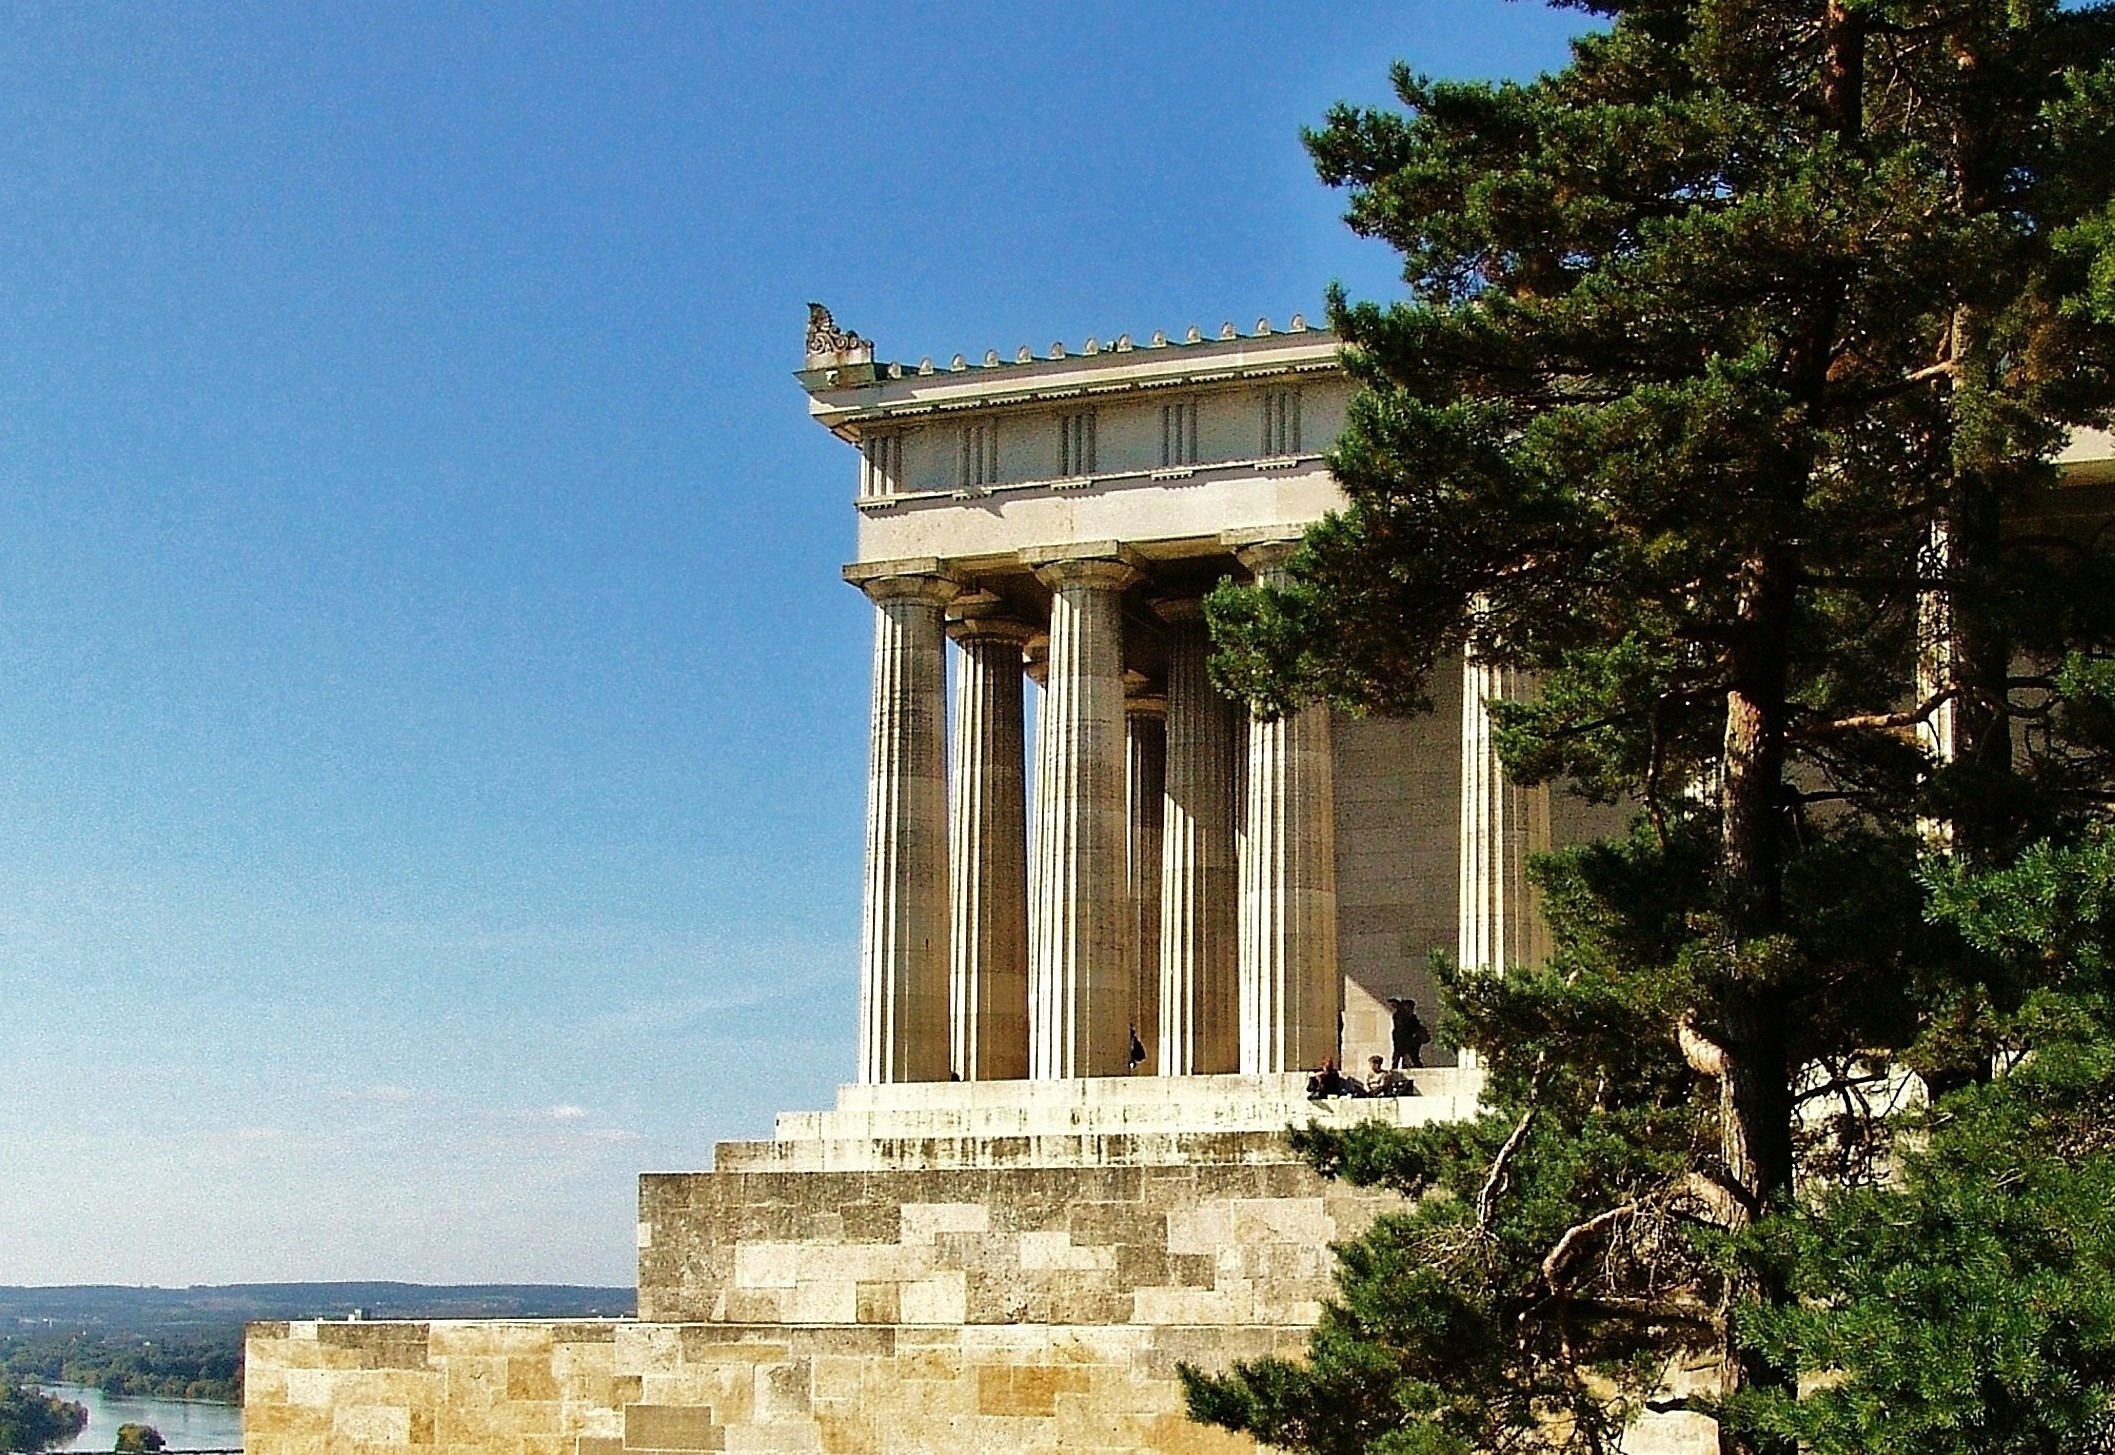
architecture, building, palace, monument, column, tower, landmark, place of worship, temple, ruins, estate, walhalla, roman temple, historic site, ancient history, hall of fame, ancient roman architecture, ancient greek temple, donaustauf, ludwig i